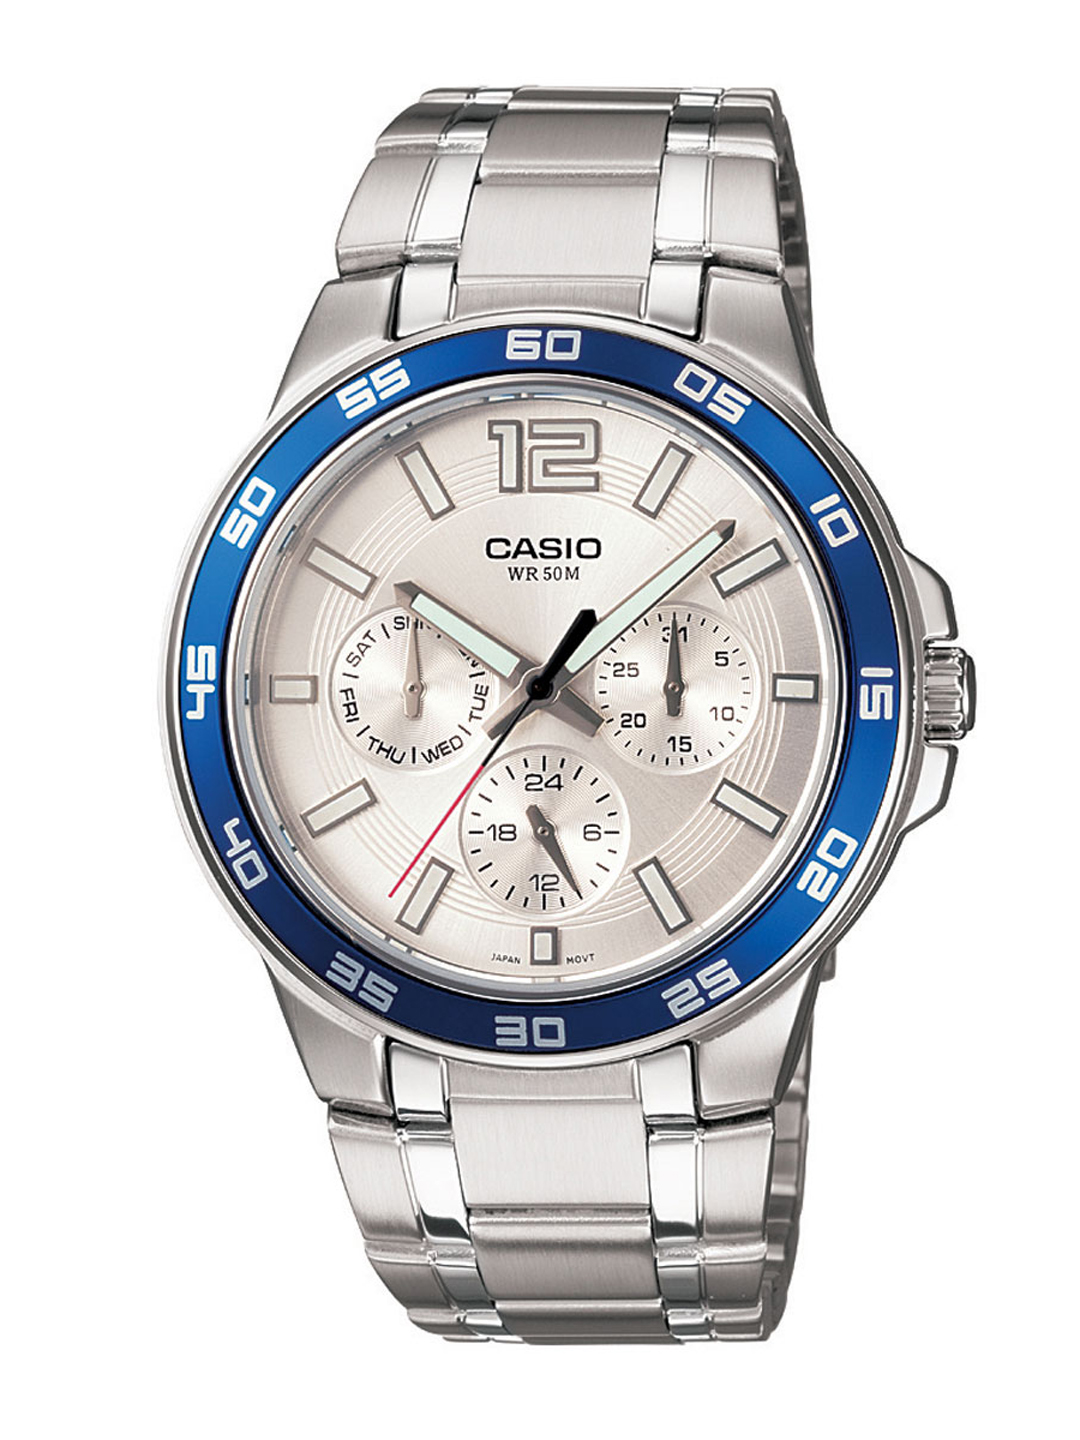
CASIO Enticer Men White Dial Analogue Watch A485
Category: Accessories / Watches / Watches
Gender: Men
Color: Silver
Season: Winter 2016
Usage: Casual